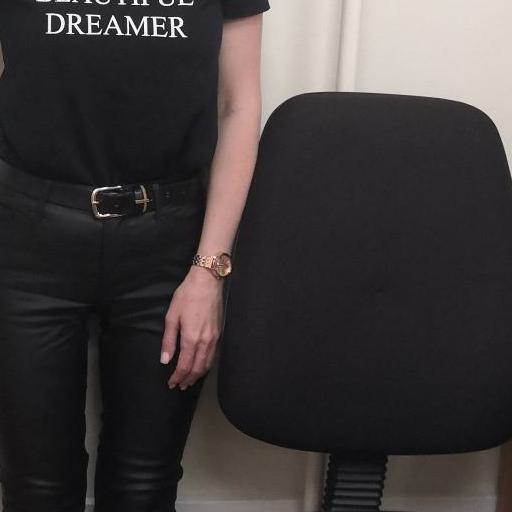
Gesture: no_gesture